Vehicle licence

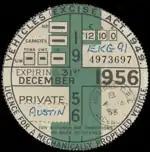
A 1956 UK tax disc

In the United Kingdom, vehicle excise duty was introduced in 1888, and between 1920 and 1 October 2014 the vehicle licence, colloquially known as a "tax disc", came in the form of a paper disc 75 millimetres (3 inches) in diameter to be displayed on the inside of a vehicle's front windscreen, and was evidence that the necessary vehicle excise duty had been paid for the vehicle.